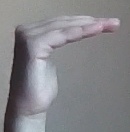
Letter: haa